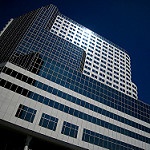
Scene: Outdoor